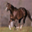
Label: horse